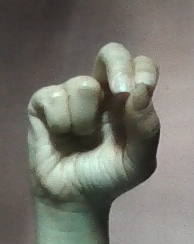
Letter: gaaf